Rock, Northumberland

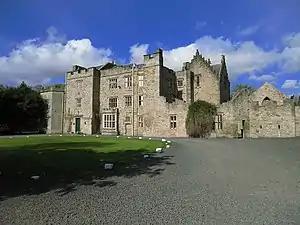
Rock Hall, Northumberland

The Hall dates to the 12th or 13th century. The south wing was converted into a defensible tower house in the late 14th or early 15th century, and the whole was remodelled in the 17th century, but the house was left ruinous by a fire in 1752, before being restored and extended by Charles Bosanquet in the 19th century.